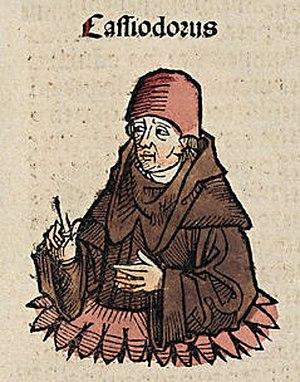
Cassiodore est un homme politique et écrivain latin, fondateur du monastère de Vivarium. Il est né vers 485 à Scolacium, dans l'actuelle province de Catanzaro en Calabre, et mort vers 580 aux alentours de l'actuel hameau de Copanello.